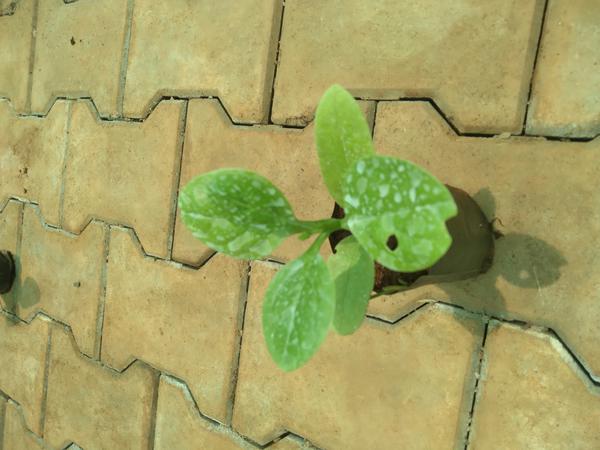
Plant: Basale